Motherhood (1917 film)

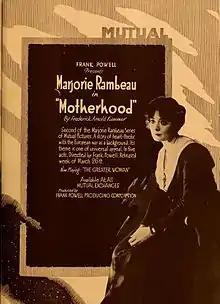
Advertisement

Motherhood is a 1917 American silent drama film directed by Frank Powell and starring Marjorie Rambeau.